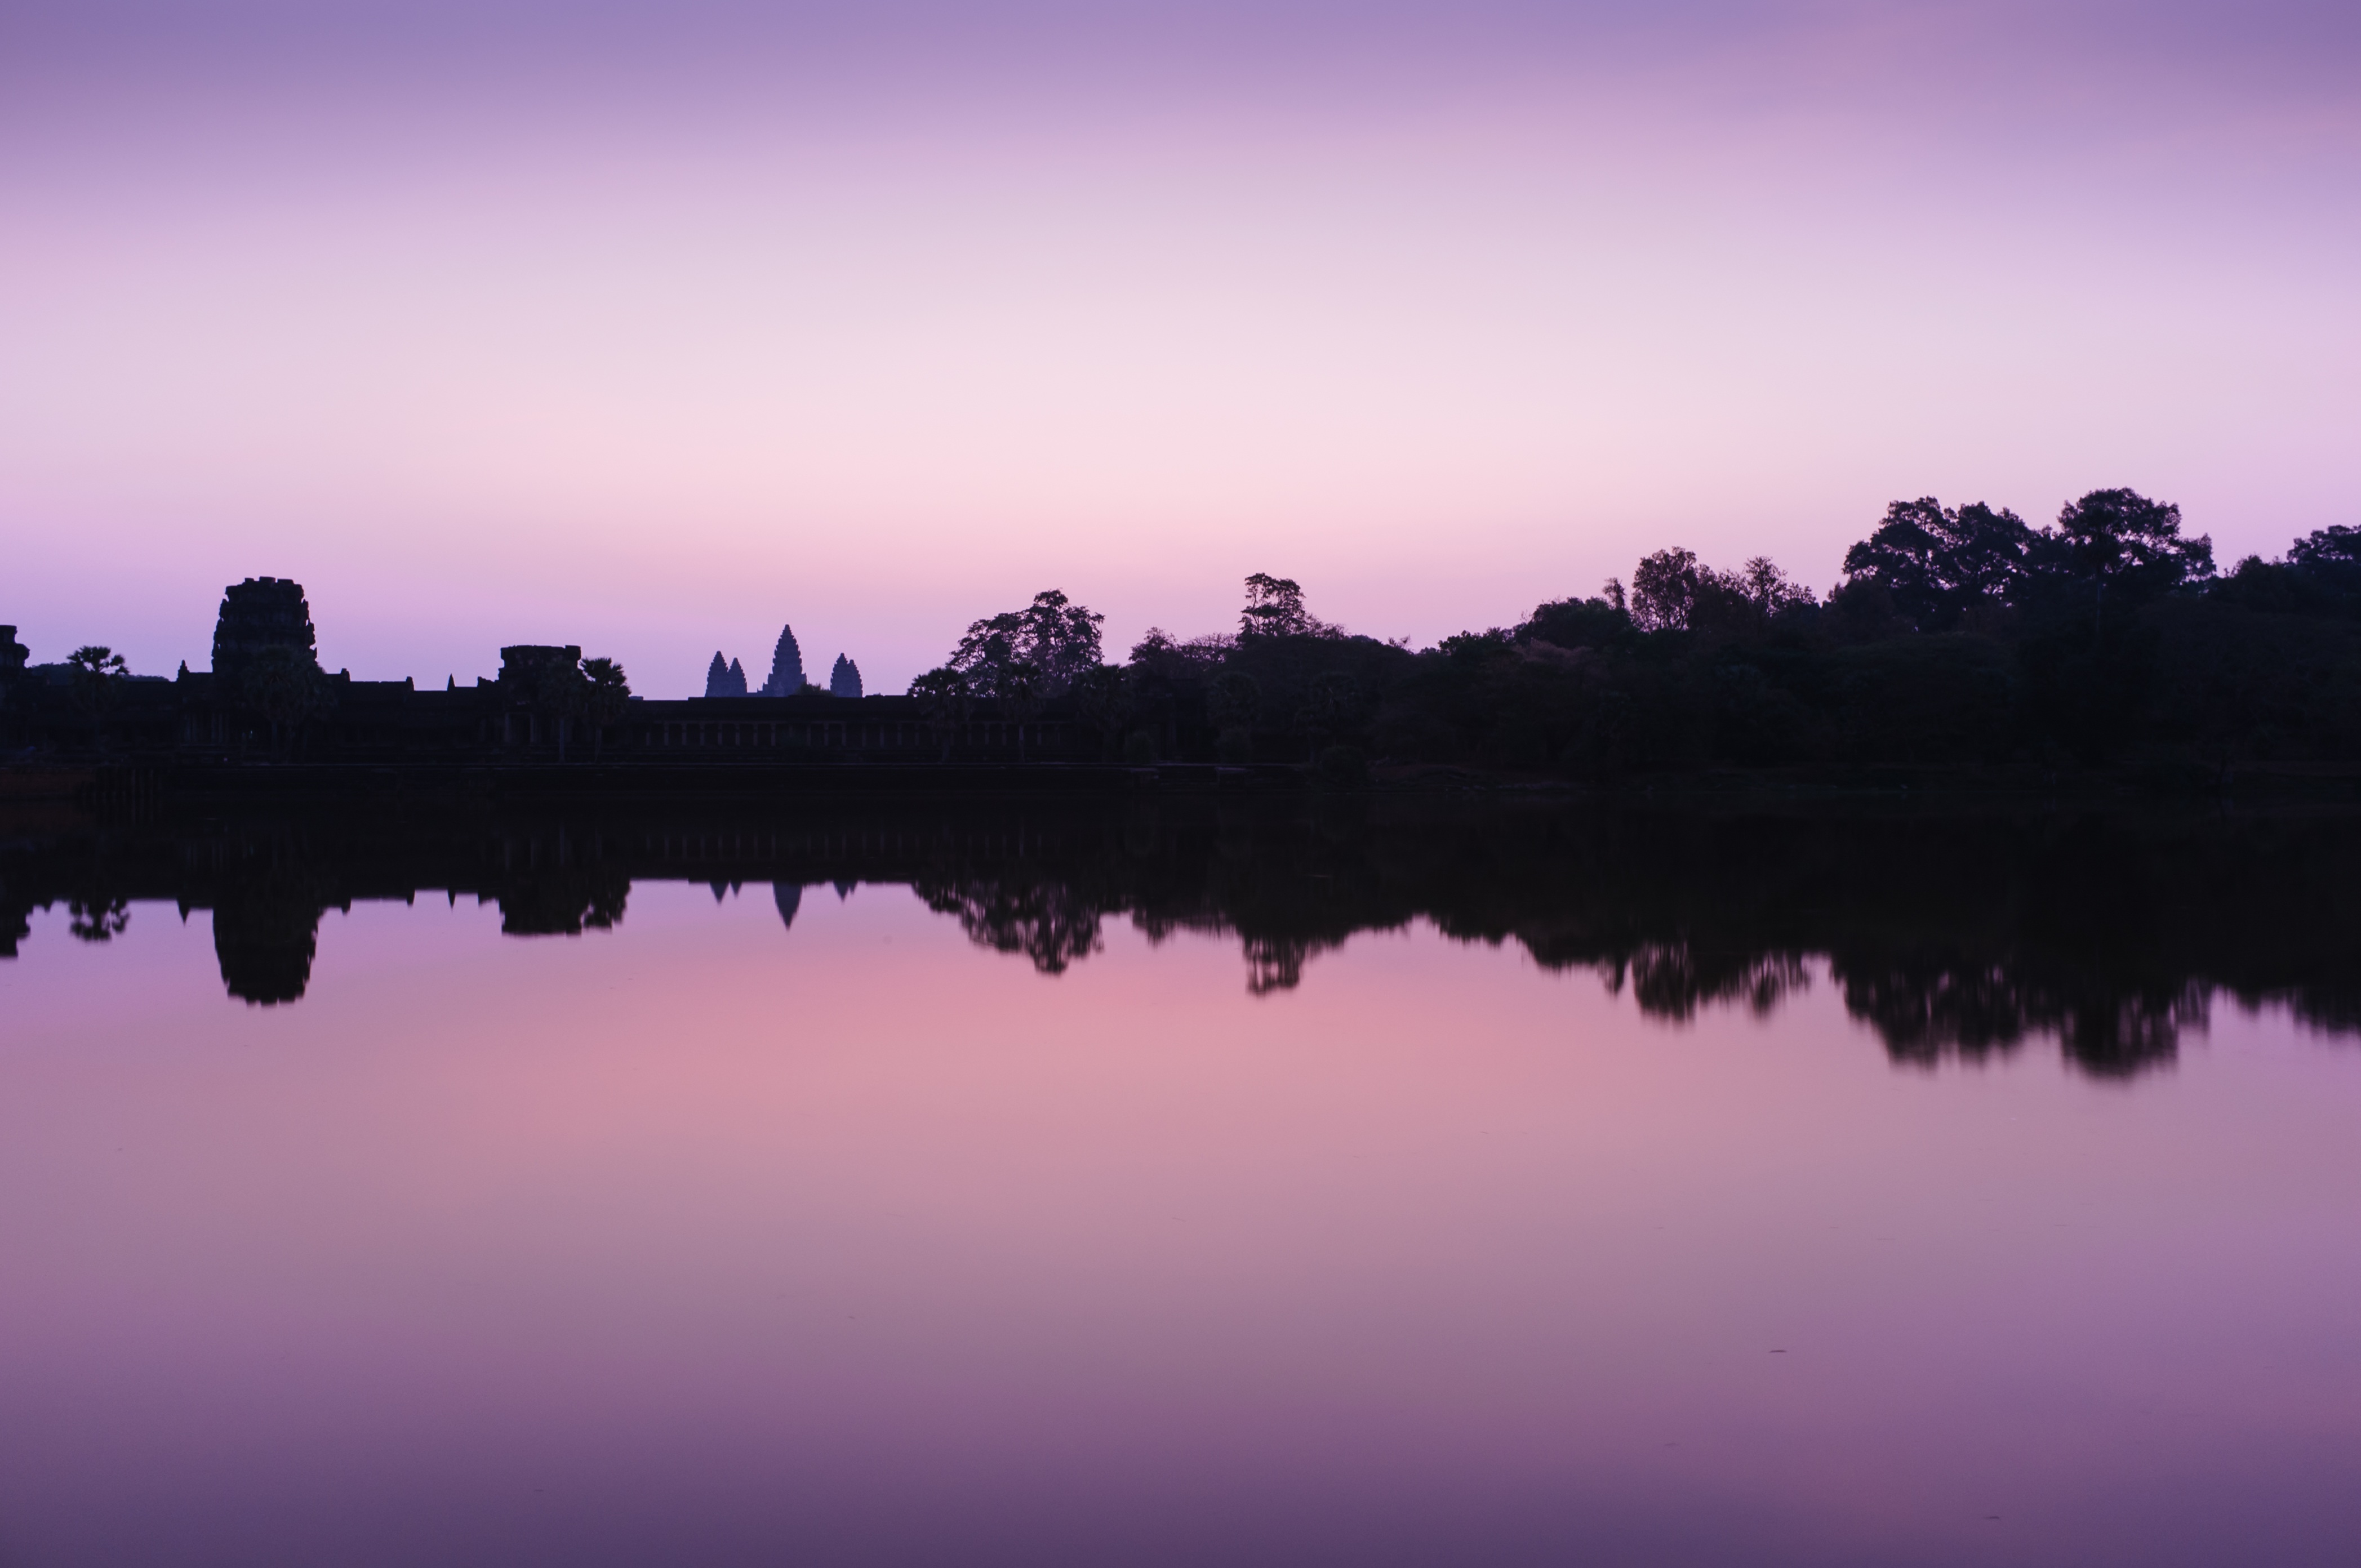
water, nature, horizon, cloud, sky, sunrise, sunset, skyline, morning, lake, dawn, atmosphere, dusk, evening, twilight, reflection, tranquil, scenic, calm, historic, black, tourism, surface, trees, cambodia, mirror, famous, heritage, silhouettes, temples, angkor wat, glassy, destination, cultural, afterglow, khmer, atmospheric phenomenon